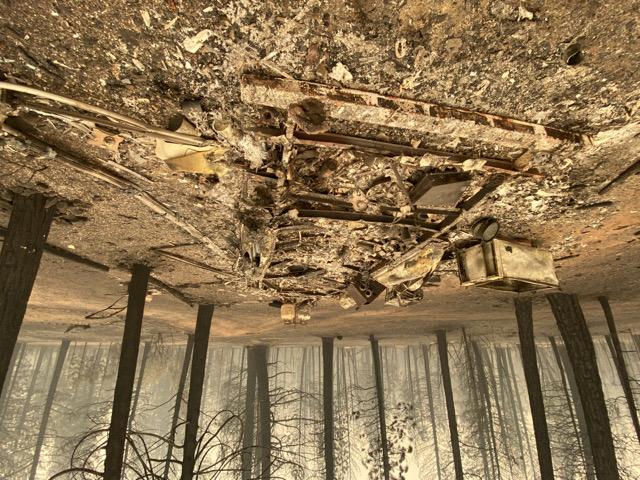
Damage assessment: destroyed